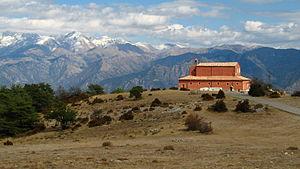
Sanctuaire de la Madone d'Utelle (Alpes Maritimes, France)
Utelle est une commune française située dans le département des Alpes-Maritimes en région Provence-Alpes-Côte d'Azur. La commune est particulièrement connue pour ses pèlerinages à la madone d'Utelle et son église classée monument historique.
La Madone d’Utelle est un sanctuaire et lieu de pèlerinage, perché sur une montagne du département des Alpes-Maritimes, dans la commune d’Utelle, en Provence-Alpes-Côte d’Azur.